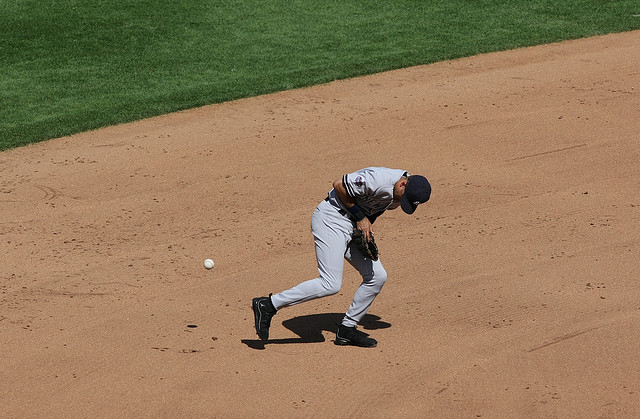
cầu thủ ném bóng đang đứng trên sân phát bóng